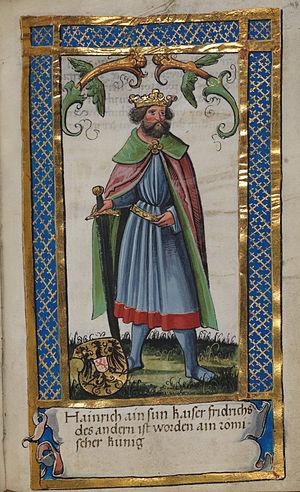
Cette page dresse une liste de personnalités nées au cours de l'année 1211 :
Henri II de Souabe, fut roi de Germanie sous le nom de Henri VII, co-roi de Sicile, et duc de Souabe.